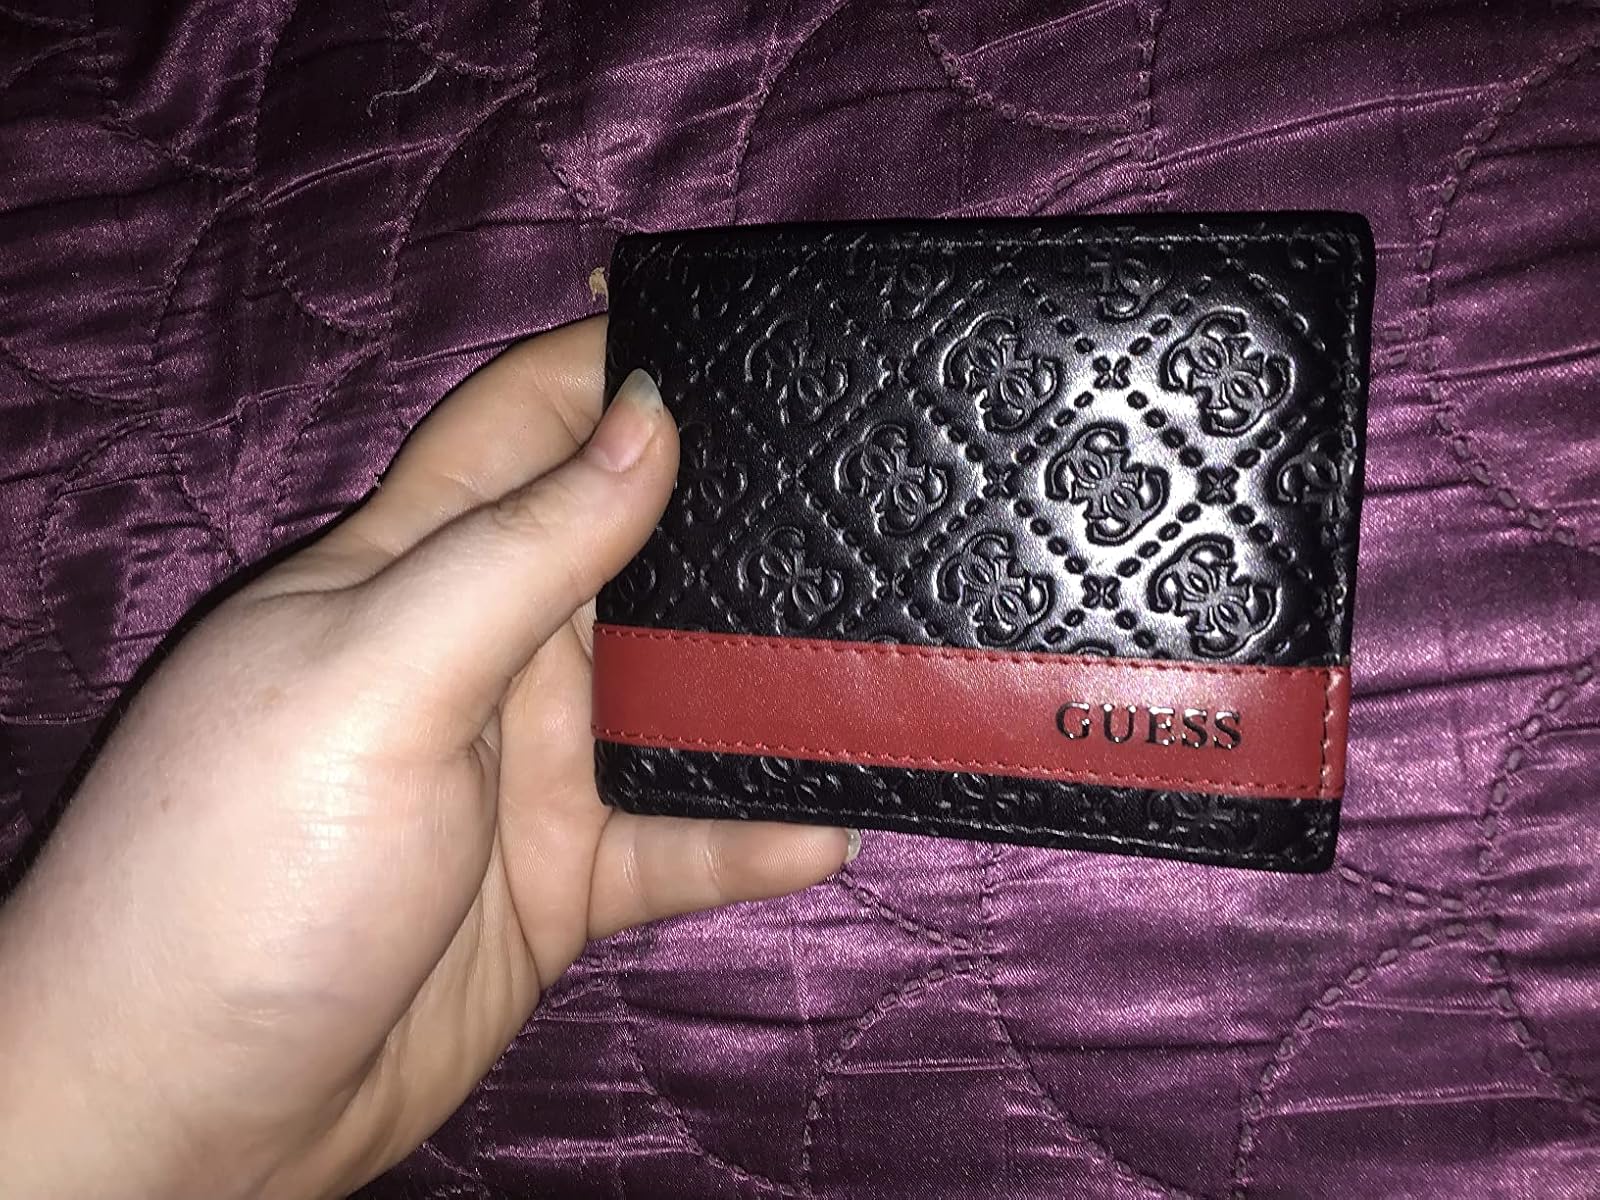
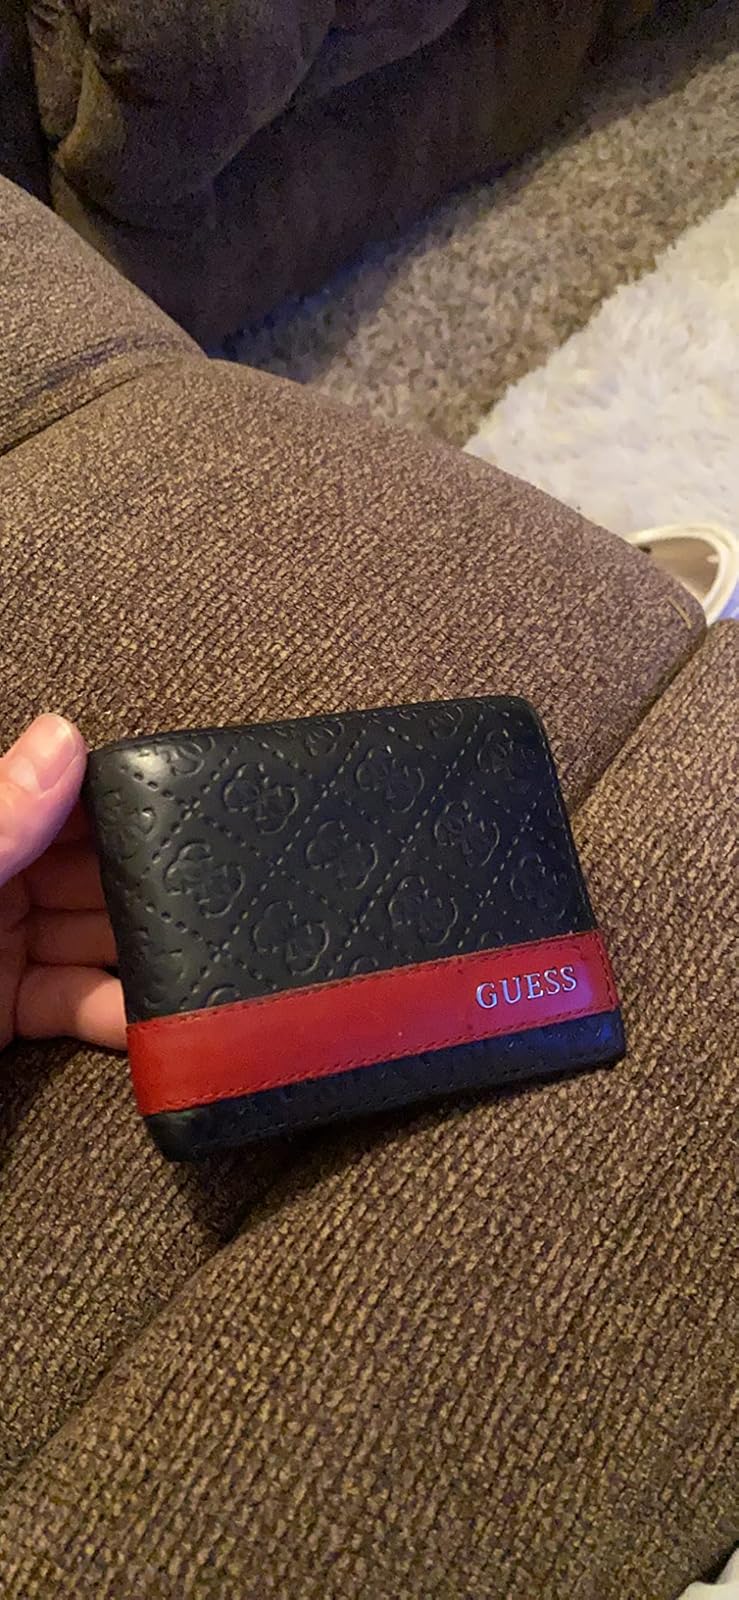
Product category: accessories_wallet
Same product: yes